Ancient Greek sculpture

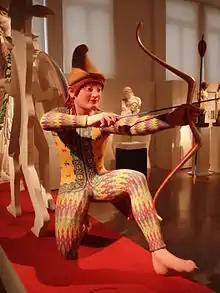
While the pigments originally present on most sculptures from the era have worn away, Greek sculptures were originally painted. This experimental colour restoration shows what a statue of a Trojan archer from the Temple of Aphaia, Aegina may have originally looked like.

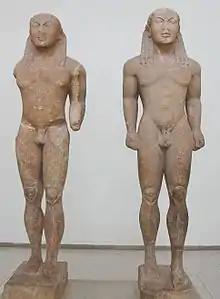
Kleobis and Biton, "kouroi" of the Archaic period, . Delphi Archaeological Museum.

Ancient Greek sculptures were originally painted in multiple colours; they appear colourless today only because the original pigments have deteriorated. References to painted sculptures are found in classical literature, including in Euripides's "Helen," in which the eponymous character laments, "If only I could shed my beauty and assume an uglier aspect / The way you would wipe colour off a statue." Some well-preserved statues still bear traces of pigments and archaeologists can reconstruct what they may have originally looked like.